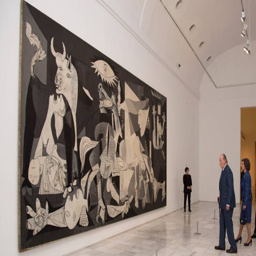
monarch and queen sofia open the exhibition .